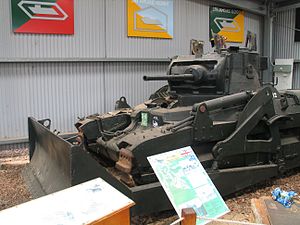
Matilda (kampvogn) / Overlevende eksemplarer
"Infanterikampvognen Matilda II sommetider omtalt som Senior Matilda var en britisk kampvognstype i 2. Verdenskrig. Ved et forholdsvis usædvanligt skridt kom den til at dele navn med infanterikampvognen Matilda Mk I. Navnet Matilda i sig selv stammer fra Matilda McDuck – en and i en tegneserie. Matilda er også et gammelt teutonisk kvindenavn, der betyder ""mægtig krigerinde"".